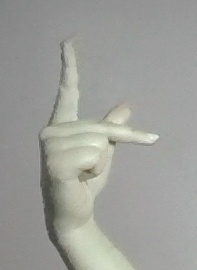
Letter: dha